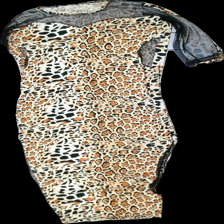
View: front
Type: Dress
Category: Ladies
Brand: Missing
Colors: Black, Beige, Brown
Material: 100% polyester
Pattern: Animal print
Cut: Regular
Season: All
Damage location: middle center
Price range: <50
Recommended usage: Export
Description: leopardmönstrad klänning, urtvättad
Comment: urtvättad